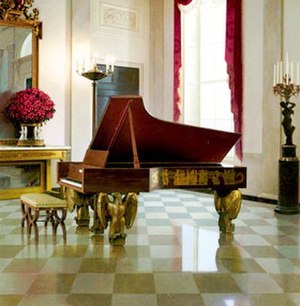
Steinway & Sons / Historie / Udvidelse
Det Hvide Hus' specialdesignede Steinway-flygel fra 1938 i Entrance Hall.[53] Flyglet er normalt placeret i det største lokale i Det Hvide Hus, East Room.[54]
Steinway & Sons, også kendt som Steinway, er en amerikansk-tysk flygel- og klavervirksomhed, grundlagt 5. marts 1853 på Manhattan i New York City af tyskeren Heinrich Engelhard Steinweg. Steinways ansatte var hovedsageligt tyske immigranter. Virksomhedens vækst førte til etablering af en fabrik i Queens og en fabrik i Hamborg. Fabrikken i Queens leverer til Amerika, og fabrikken i Hamborg leverer til resten af verden.